Norton, Massachusetts

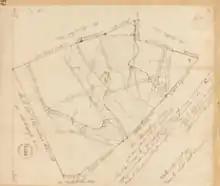
Sketch of Norton in 1794, by Silas Cobb

The lands of Norton remained unsettled by English colonists for many years after their initial arrival on the eastern Massachusetts coast. But by the late 1640s, the townships of Rehoboth and Taunton were looking to expand their boundaries further inland. The settlement of Rehoboth bought the lands north of it—what would become Attleboro—from Wamsutta in the 1666 North Purchase. The residents of Taunton were also looking to acquire more land to develop, cutting the forest back and using felled timber to feed construction and fuel industries, and settle the cleared grounds into meadows and pastureland. Norton was first legally settled by European colonists after the Taunton North Purchase in 1668. This deed of purchase from Metacomet entitled the residents of Taunton to the lands north of their current settlement—the forests, cedar swamps, rivers, meadows, and lakes that would become established as Norton, Mansfield, and Easton. In 1686, more payments to access the North Purchase lands were made by Taunton men to Wompatuck, a descendent of Chickatawbut. During King Philip’s War, “a group of twenty Taunton men, fearing attack" against their settlement "followed the Three Mile River to its confluence… at the Coweset (Wading) and Rumford Rivers and the thick swamp between them,” attacking women and children who were sheltering there. In this fight, at Norton's so-called "Lockety Neck," the men murdered or otherwise participated in the killing of Weetamoo, the female sachem of the Pocasset Wampanoag people. There is a memorial plaque on Pine Street commemorating her and other Wampanoag families killed in this attack.